Scottsdale, Tasmania

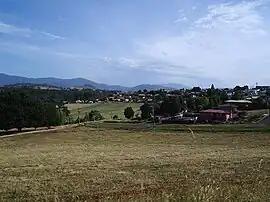
Scottsdale, from North Scottsdale; Mount Barrow can be seen in the background

Scottsdale is the largest town in north-east Tasmania, Australia, serving as the administrative and economic centre of the Dorset Council region. Located on the Tasman Highway, it connects Launceston to the east coast and acts as a key service hub for surrounding agricultural areas. The town has a strong historical association with potato and dairy farming, forestry, and poppy cultivation, industries that continue to support its economy. In recent years, Scottsdale has expanded into tourism, with attractions such as Barnbougle Dunes Golf Links and the Bridestowe Lavender Estate farm drawing visitors. It is also home to the Defence Science and Technology Group's nutrition research facility.